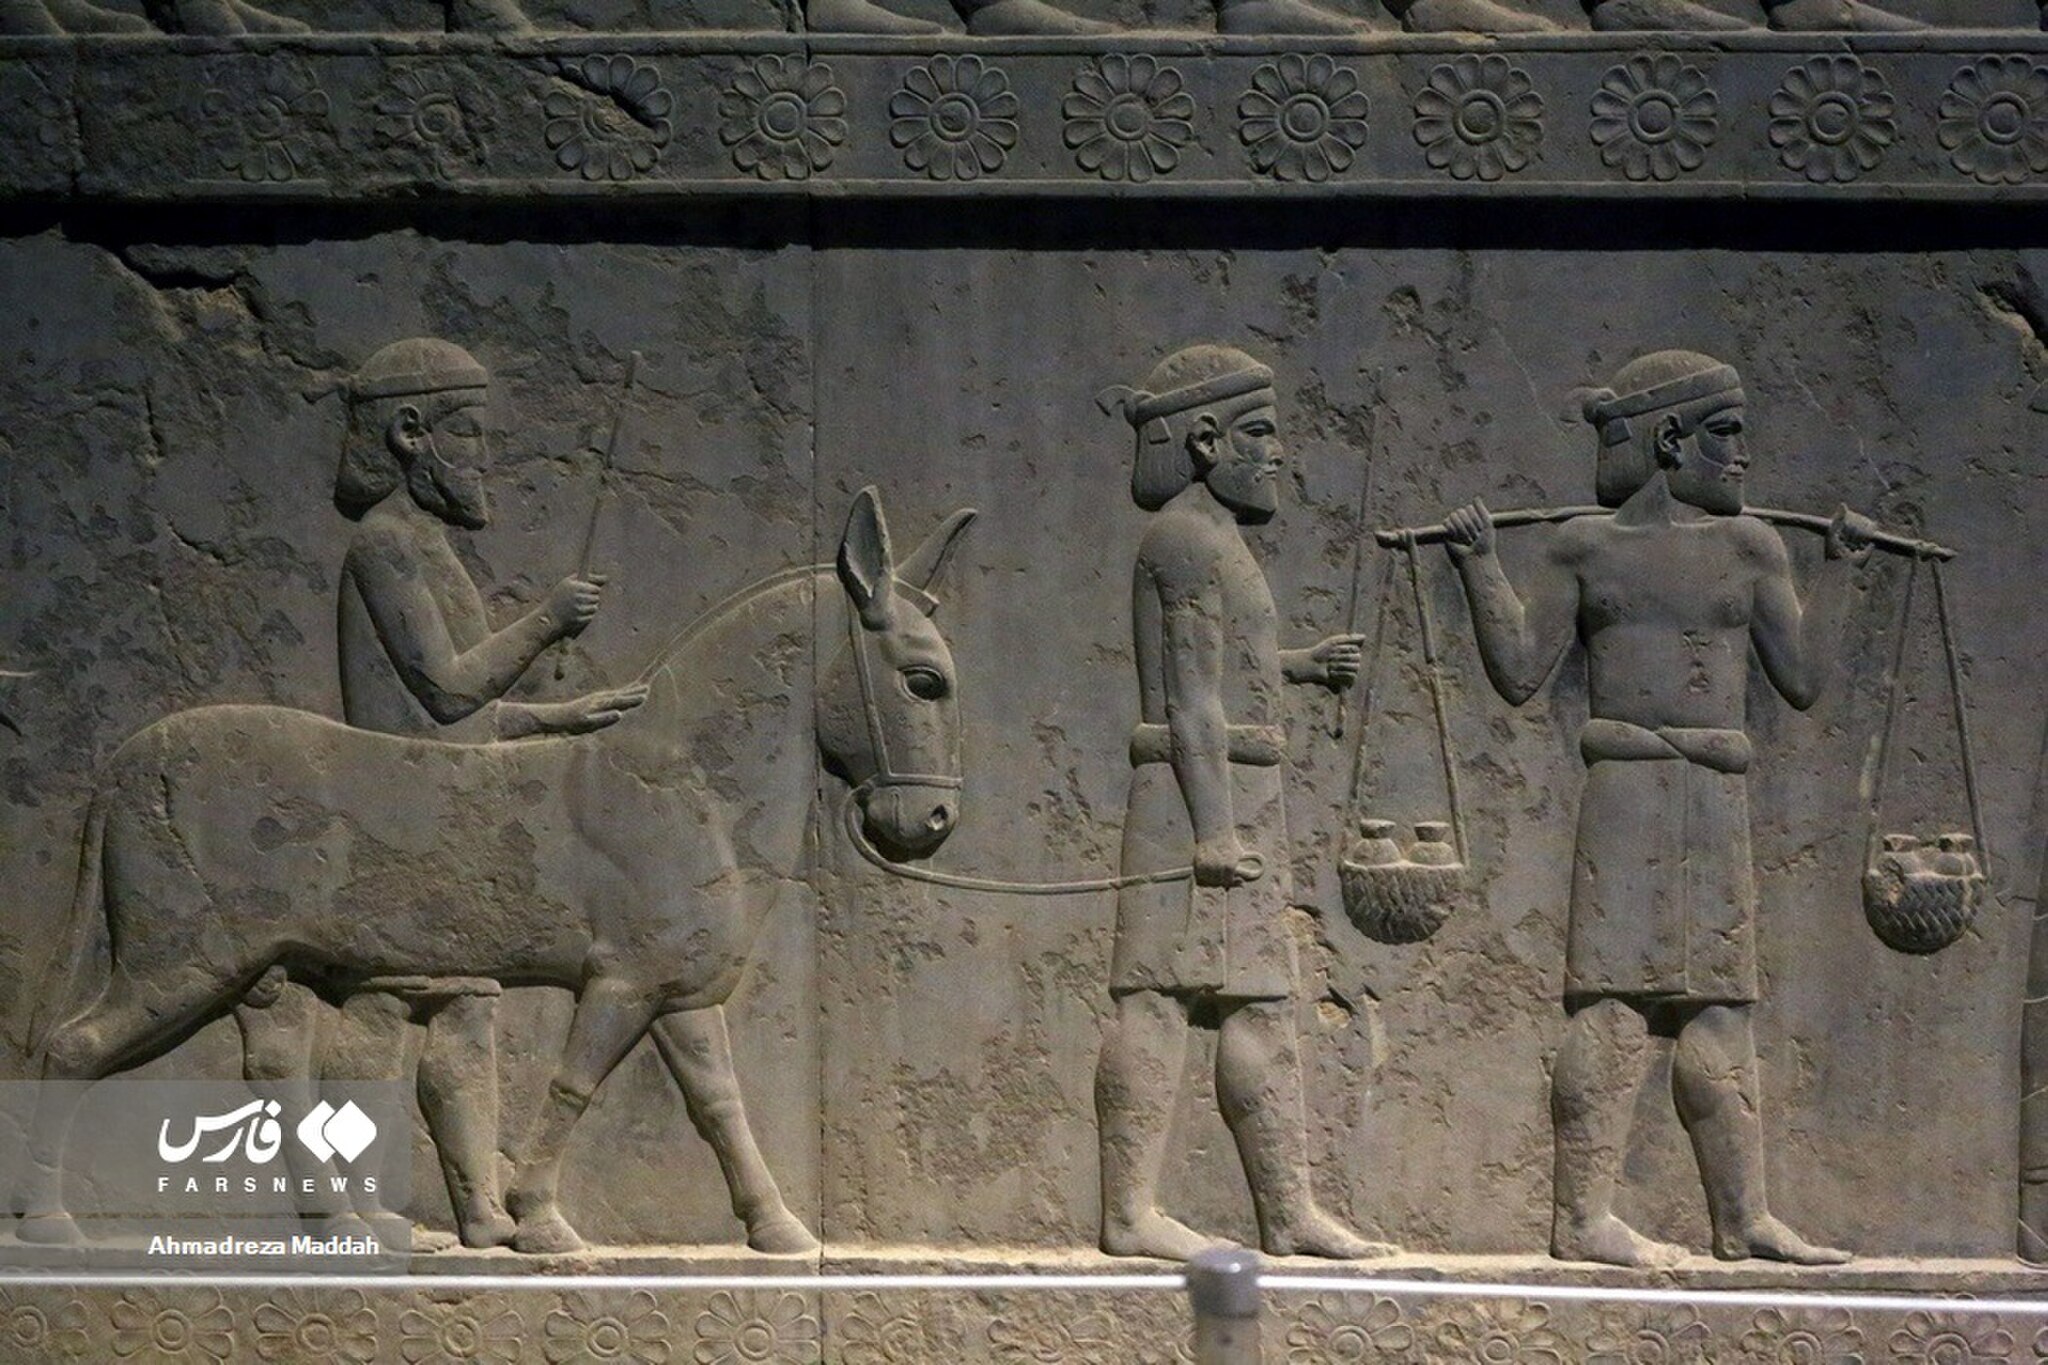
Title: Petroglyphs of the offering bearers in Persepolis (18)
Description: Petroglyphs of the offering bearers in Persepolis
Date: 2020-08-20
Categories: Photographs from farsnews.ir, Petroglyphs of the offering bearers in Persepolis, Reliefs of gift-bearing delegations in Persepolis